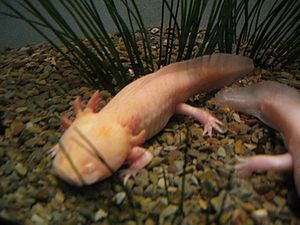
Axolotl / Levevis
Albino axolotl; Ambystoma mexicanum.
Axolotl er en vandlevende halepadde der lever i Mexico.